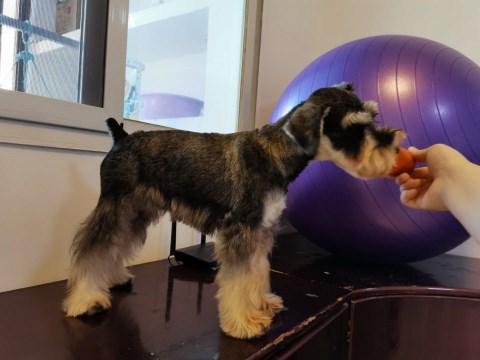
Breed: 2342-n000102-miniature_schnauzer